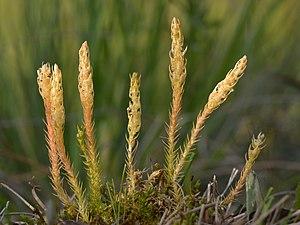
Sermilik — ou, en danois : Egede og Rothes Fjord — est un fjord situé dans le Sud-Est du Groenland. Il fait partie de la municipalité de Sermersooq. Recouvrant une surface totale de 1 103 km², Sermilik est le plus vaste fjord du Sud-Est du Groenland.
Le Sélaginelle fausse-sélagine ou la Sélaginelle spinuleuse est une espèce de plantes de la famille des Selaginellaceae.